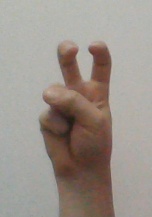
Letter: toot